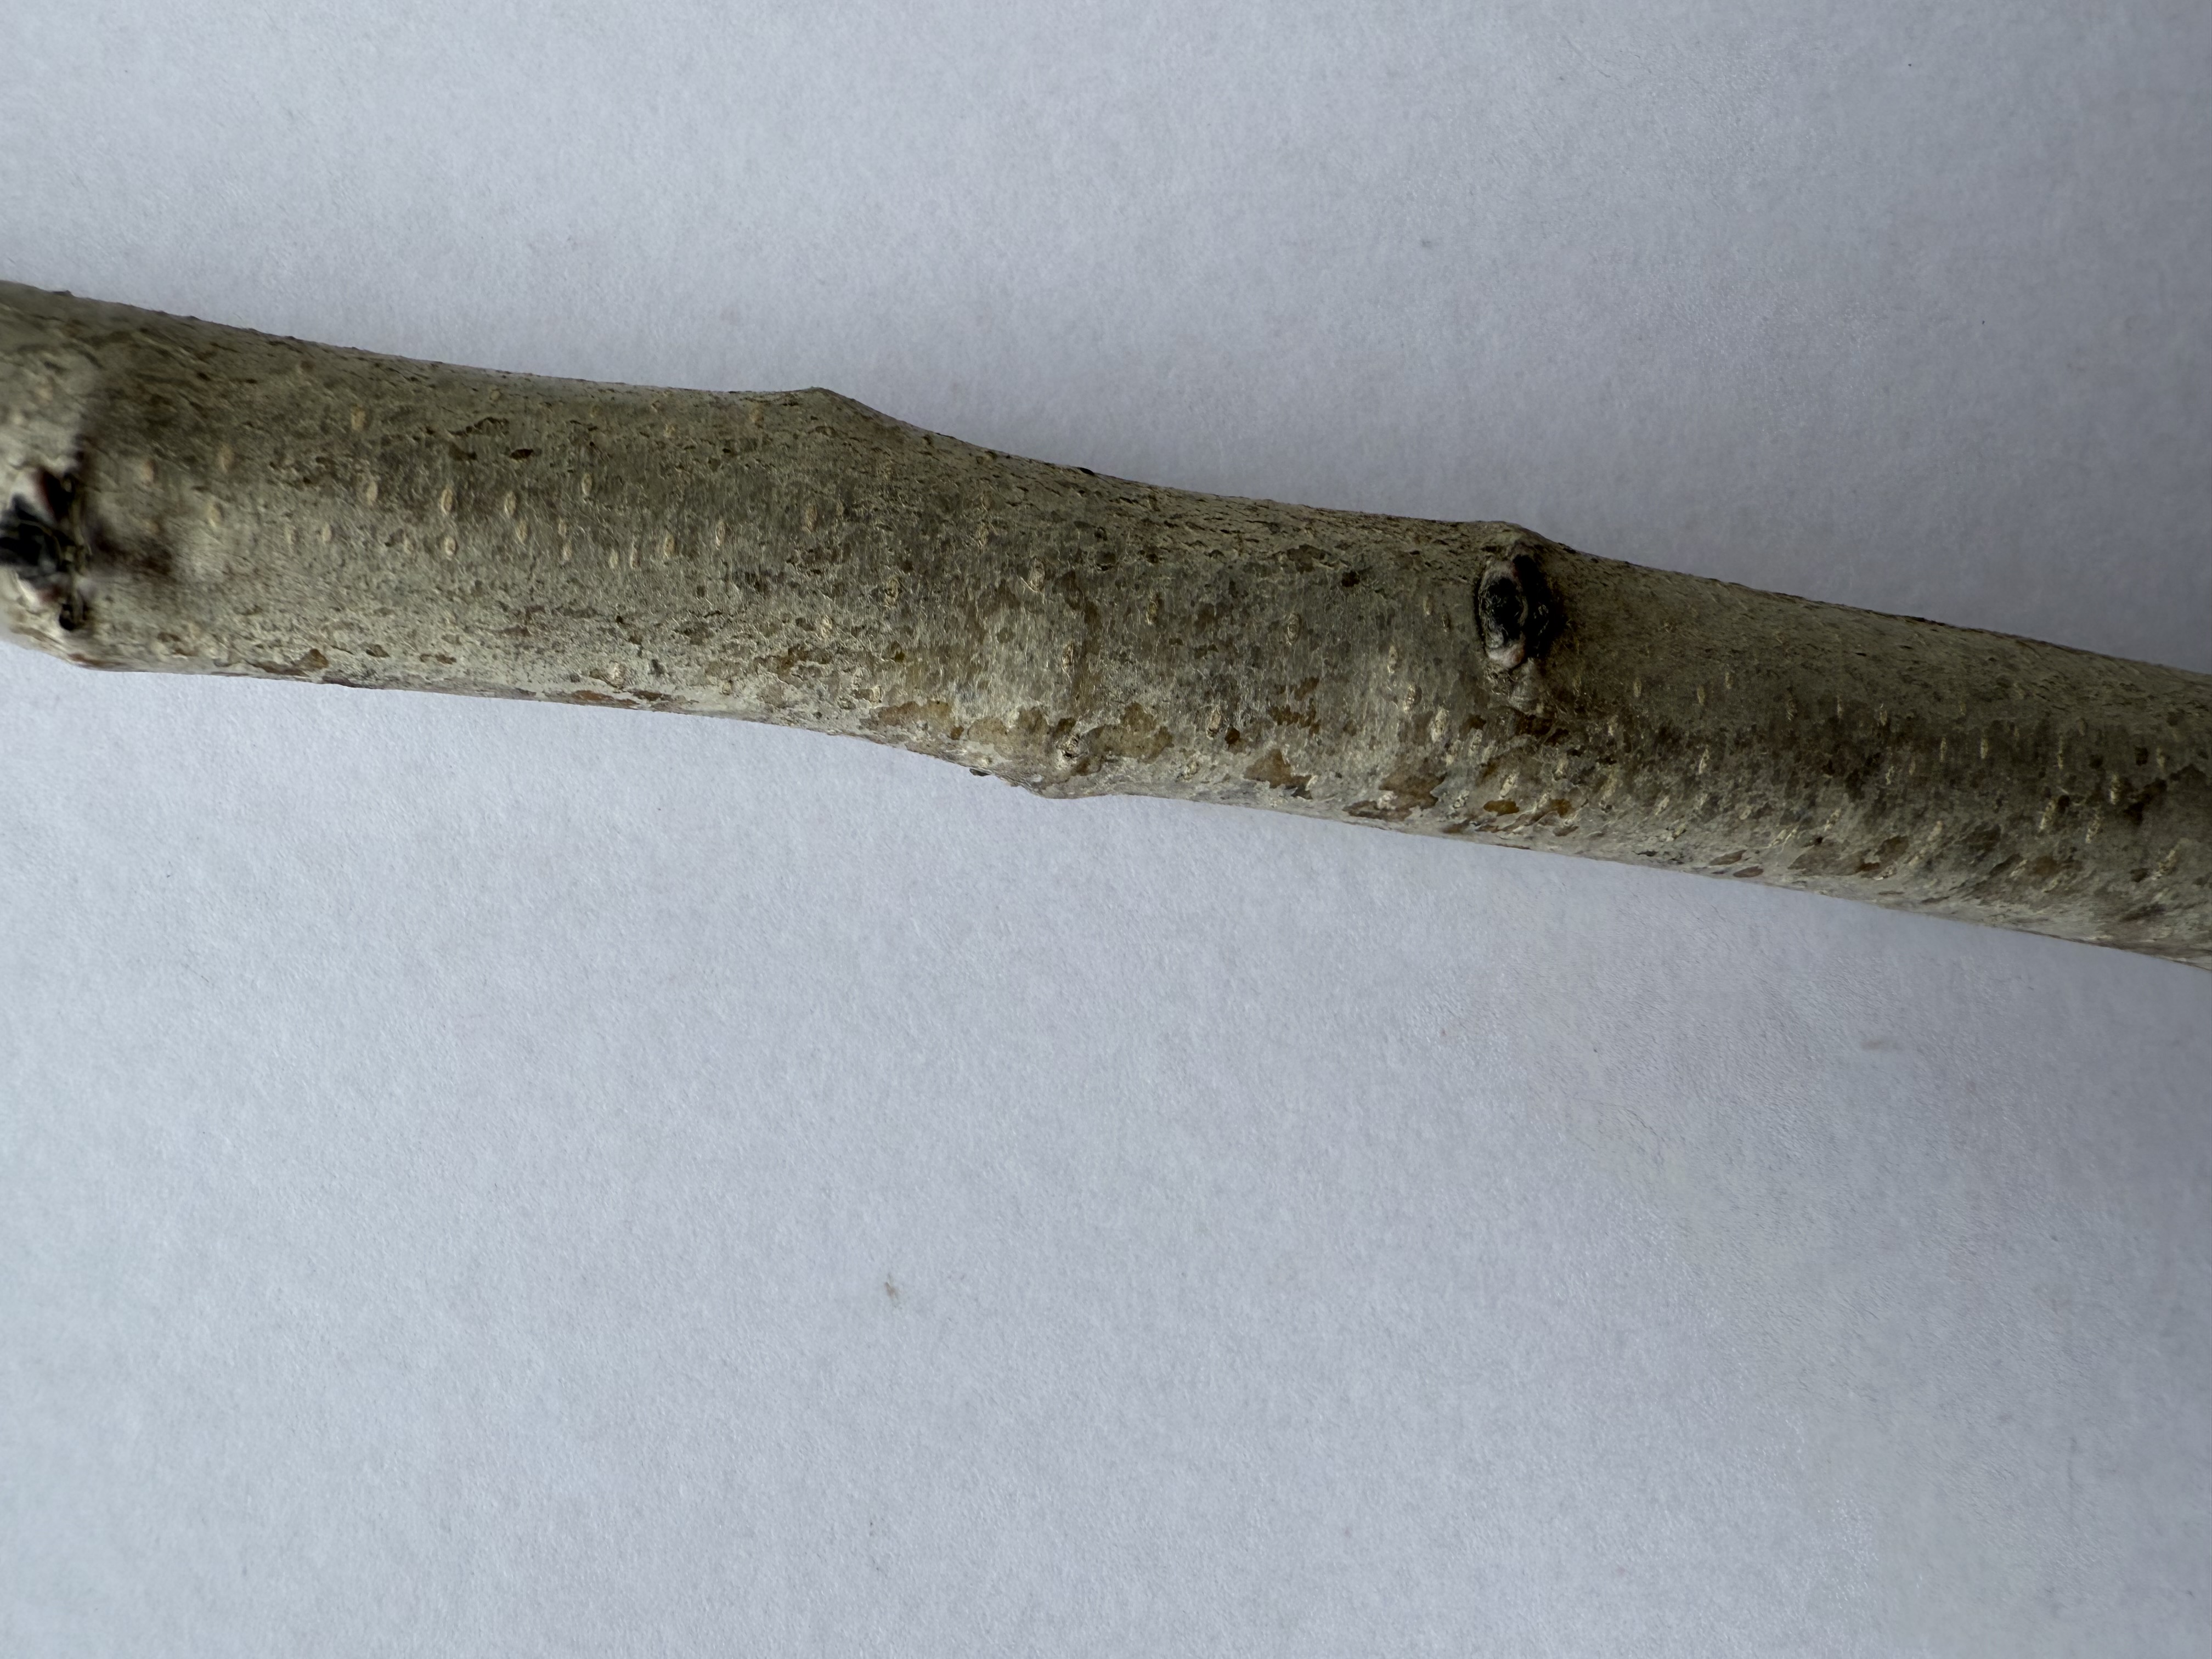
Variety: Medlar